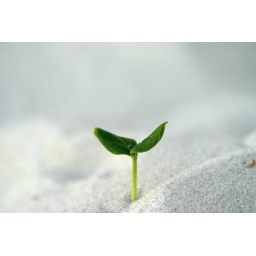
this tiny plant was the only green life in this section of the beach